Frederic Goudy

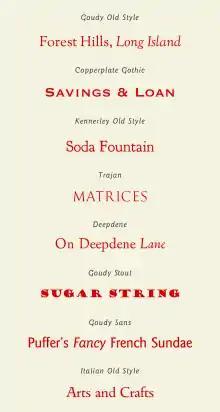
Specimens of typefaces designed by Frederic Goudy

Goudy was the third most prolific designer of metal type in the United States (behind Morris Fuller Benton and R. Hunter Middleton), with ninety faces actually cut and cast, and many more designs completed. His most famous were Copperplate Gothic and Goudy Old Style. Besides printing, he also worked on numerous hand-lettering projects (especially early in his career) and created a large set of ampersands for an article on the topic.